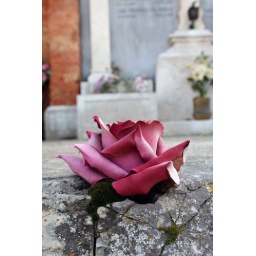
A plastic flower lying in front of a tombstone